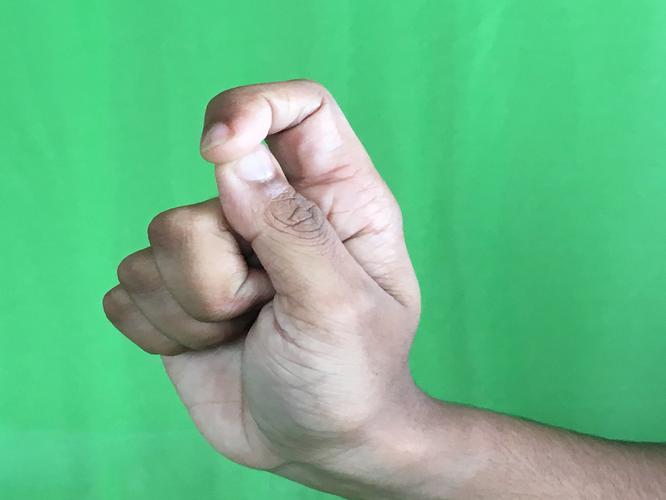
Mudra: Kapith
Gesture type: single_hand